Princess Estelle, Duchess of Östergötland

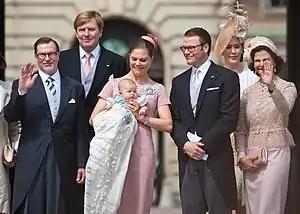
Estelle with her parents, grandparents and godparents

Estelle was baptised on 22 May 2012 at the Royal Chapel of Stockholm Palace in Stockholm, Sweden. Archbishop Anders Wejryd conducted the ceremony. She was baptised in the family's antique baptismal gown, which was first worn by her great-grandfather Prince Gustaf Adolf when he was baptised in 1906. Her name and date of the baptism were added in embroidery to the gown. On the date of the baptism, a limited-edition prayer book titled Princess Estelle's Prayerbook (Swedish: "Prinsessan Estelles bönbok") was released and published.